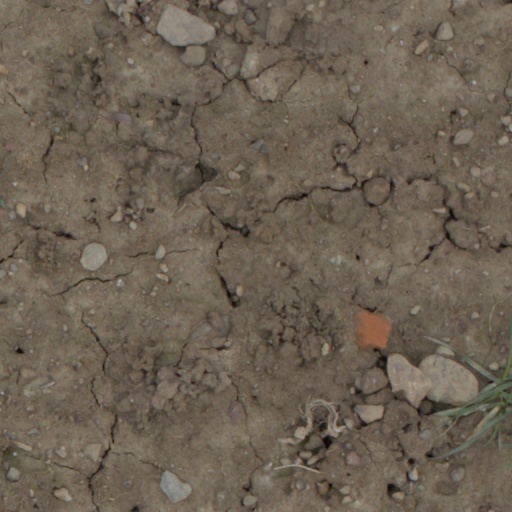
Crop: wheat